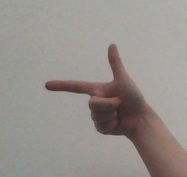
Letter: yaa